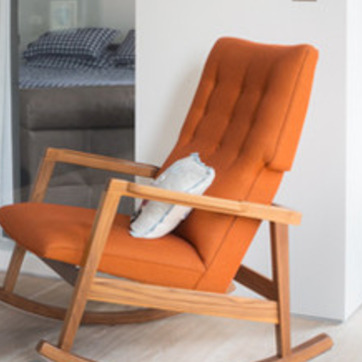
Material: fabric